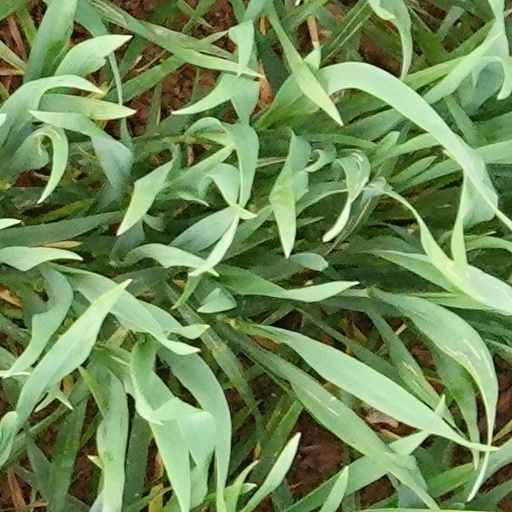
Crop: wheat